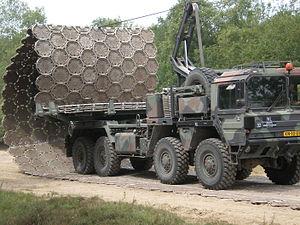
La Heer est la composante terrestre de la Bundeswehr allemande. Plus généralement, le substantif allemand « Heer » désigne l'armée de terre d'un pays.